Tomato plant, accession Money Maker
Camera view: vertical (180 deg); turntable rotation: 270 degrees
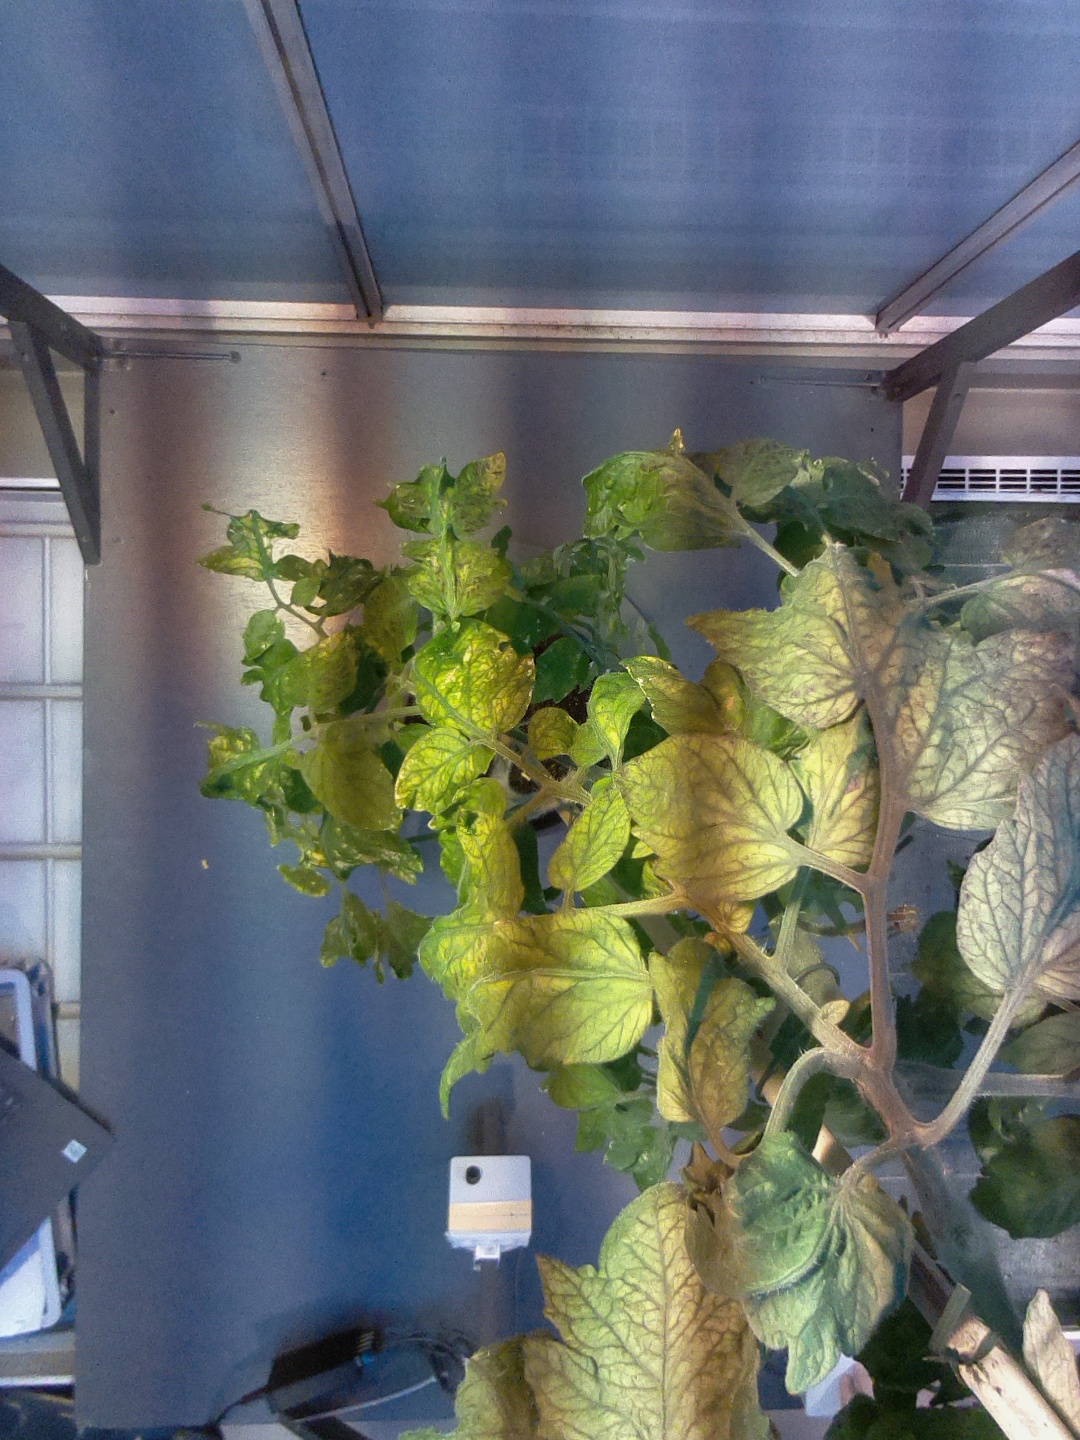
BBCH growth stage 74: 40%-50% of final fruit size